Orwell Park School

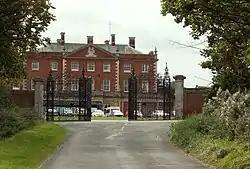
Front of School

Orwell Park School is a day and boarding preparatory school for boys and girls in the village of Nacton on the edge of Ipswich in the English county of Suffolk. Founded in 1868 in Lowestoft, the school currently accommodates around 300 boys and girls between the ages of 2½ and 13 years. It is a member of the IAPS.